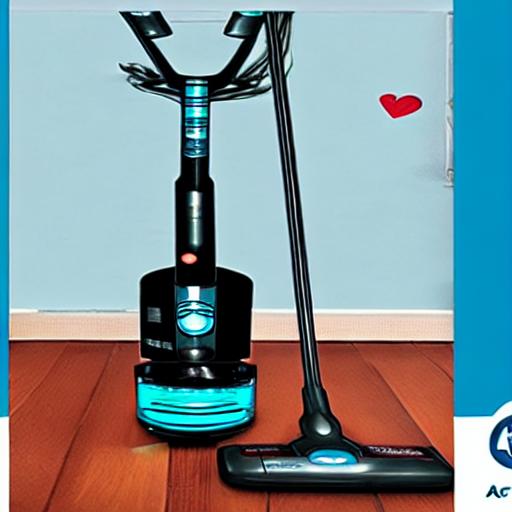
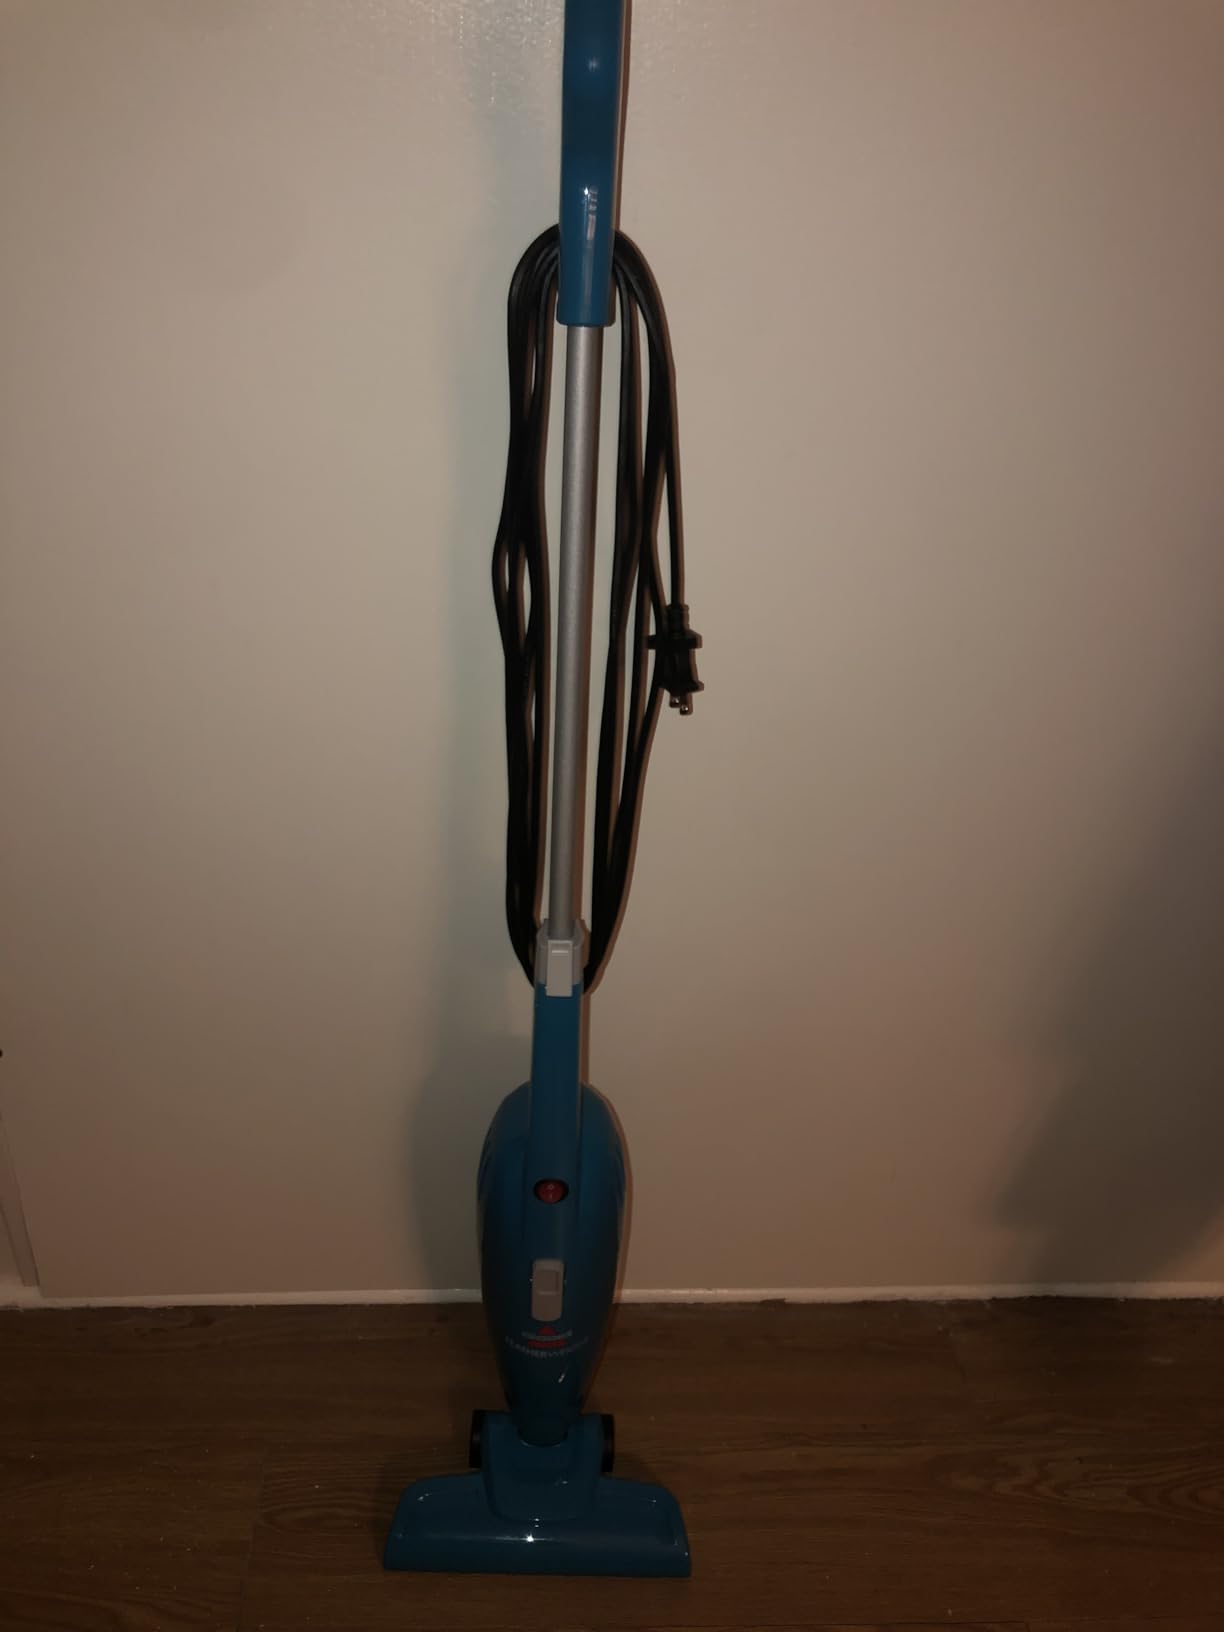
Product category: items_vacuum
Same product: no